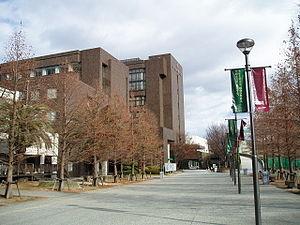
L'Université du Commerce d'Osaka, en abrégé Daishōdai, est une université privée située à Higashiōsaka, dans la Préfecture d'Osaka, au Japon.